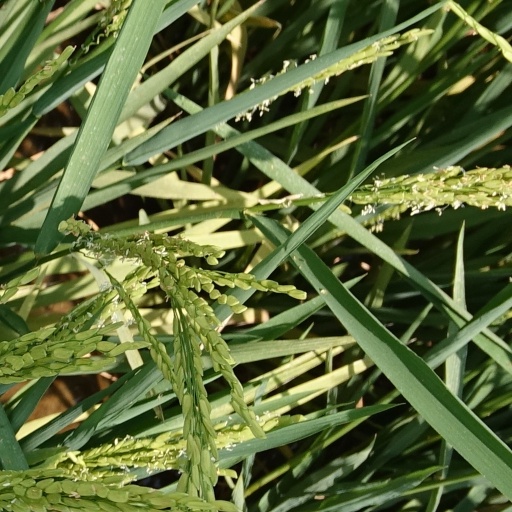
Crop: rice